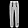
Label: Trouser